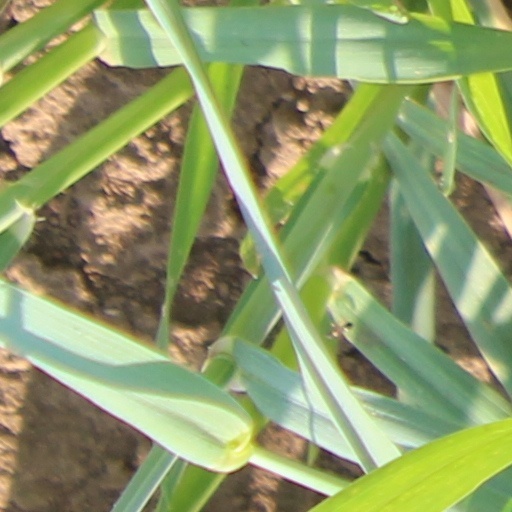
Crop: wheat